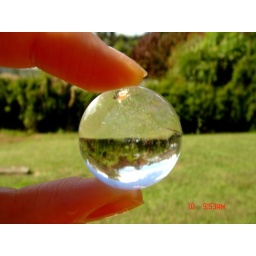
blue sky within